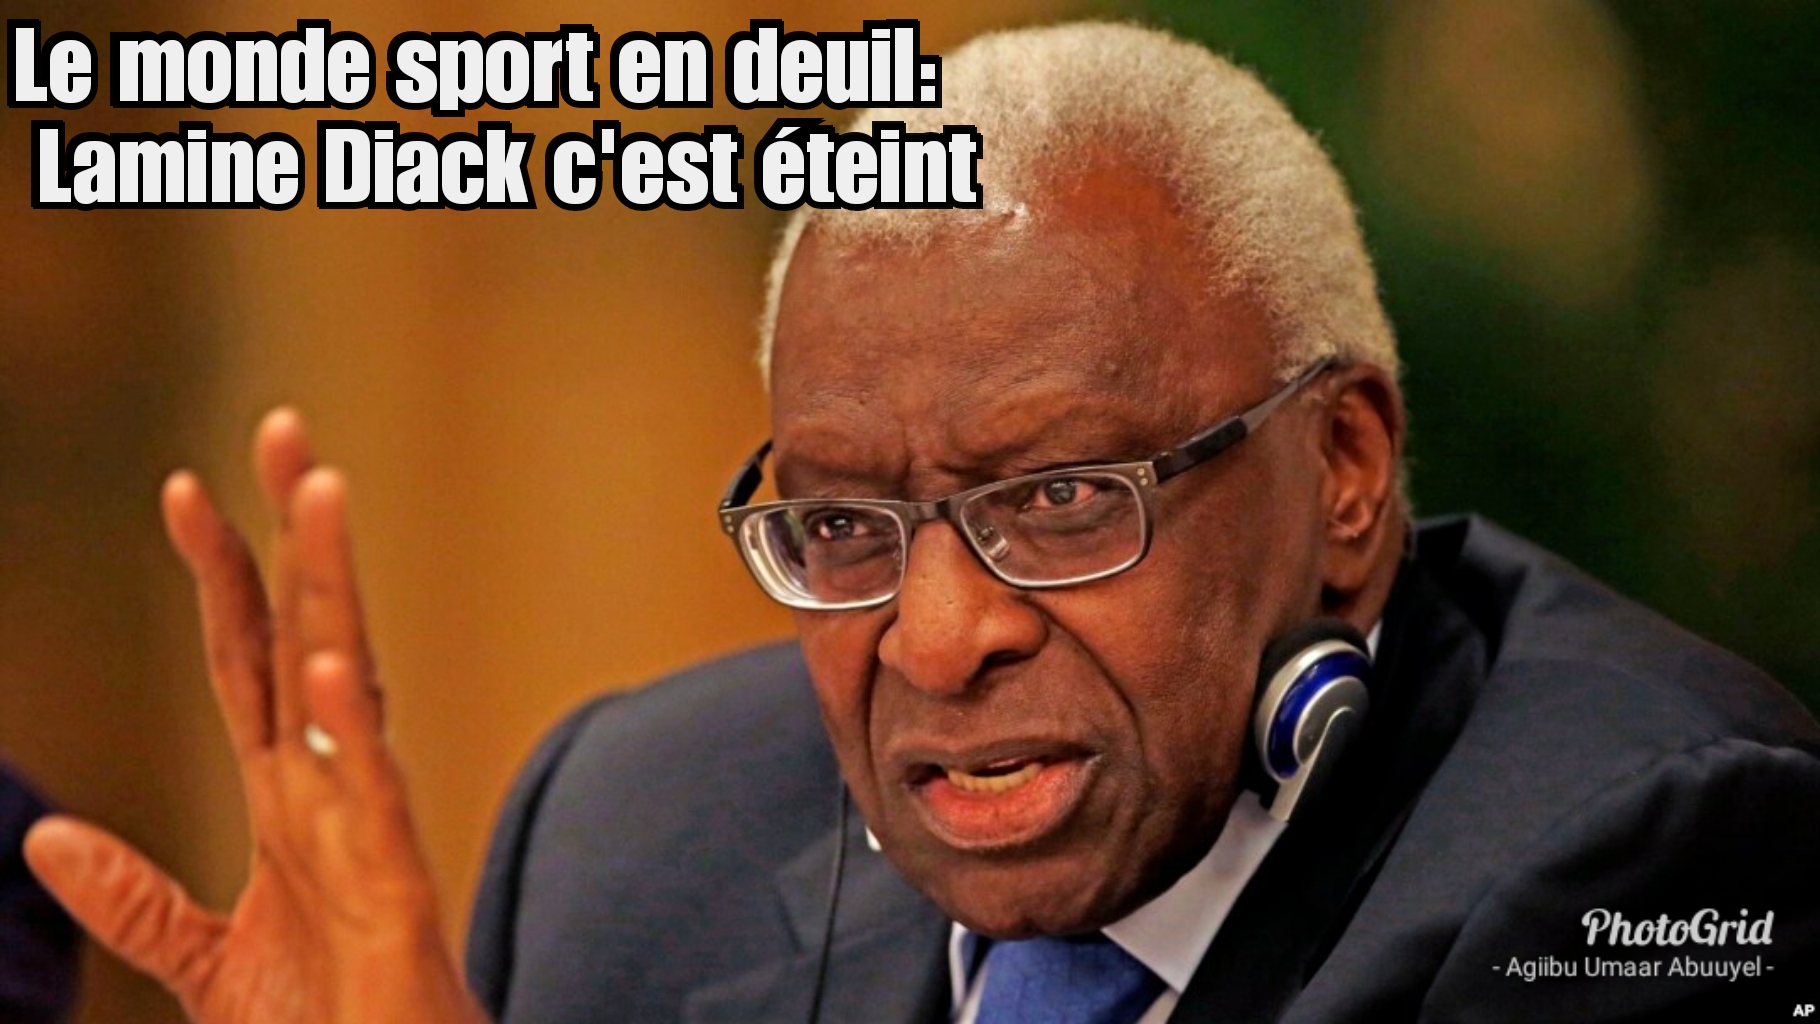
Ñu ngi gis ci nataal bi ki ñu fi doon wax lamin jaag te mu jiitéwoon, ëe, ëe, kurél yi nga xam ne ñooy yëngu ci wàllu "athletisme" ci àdduna bi. Ñu bind ci kaw ni àdduna ñiy yëngu ci sport ñu ngi jooy, ëe, génnub àdduna Lamin Jaag.